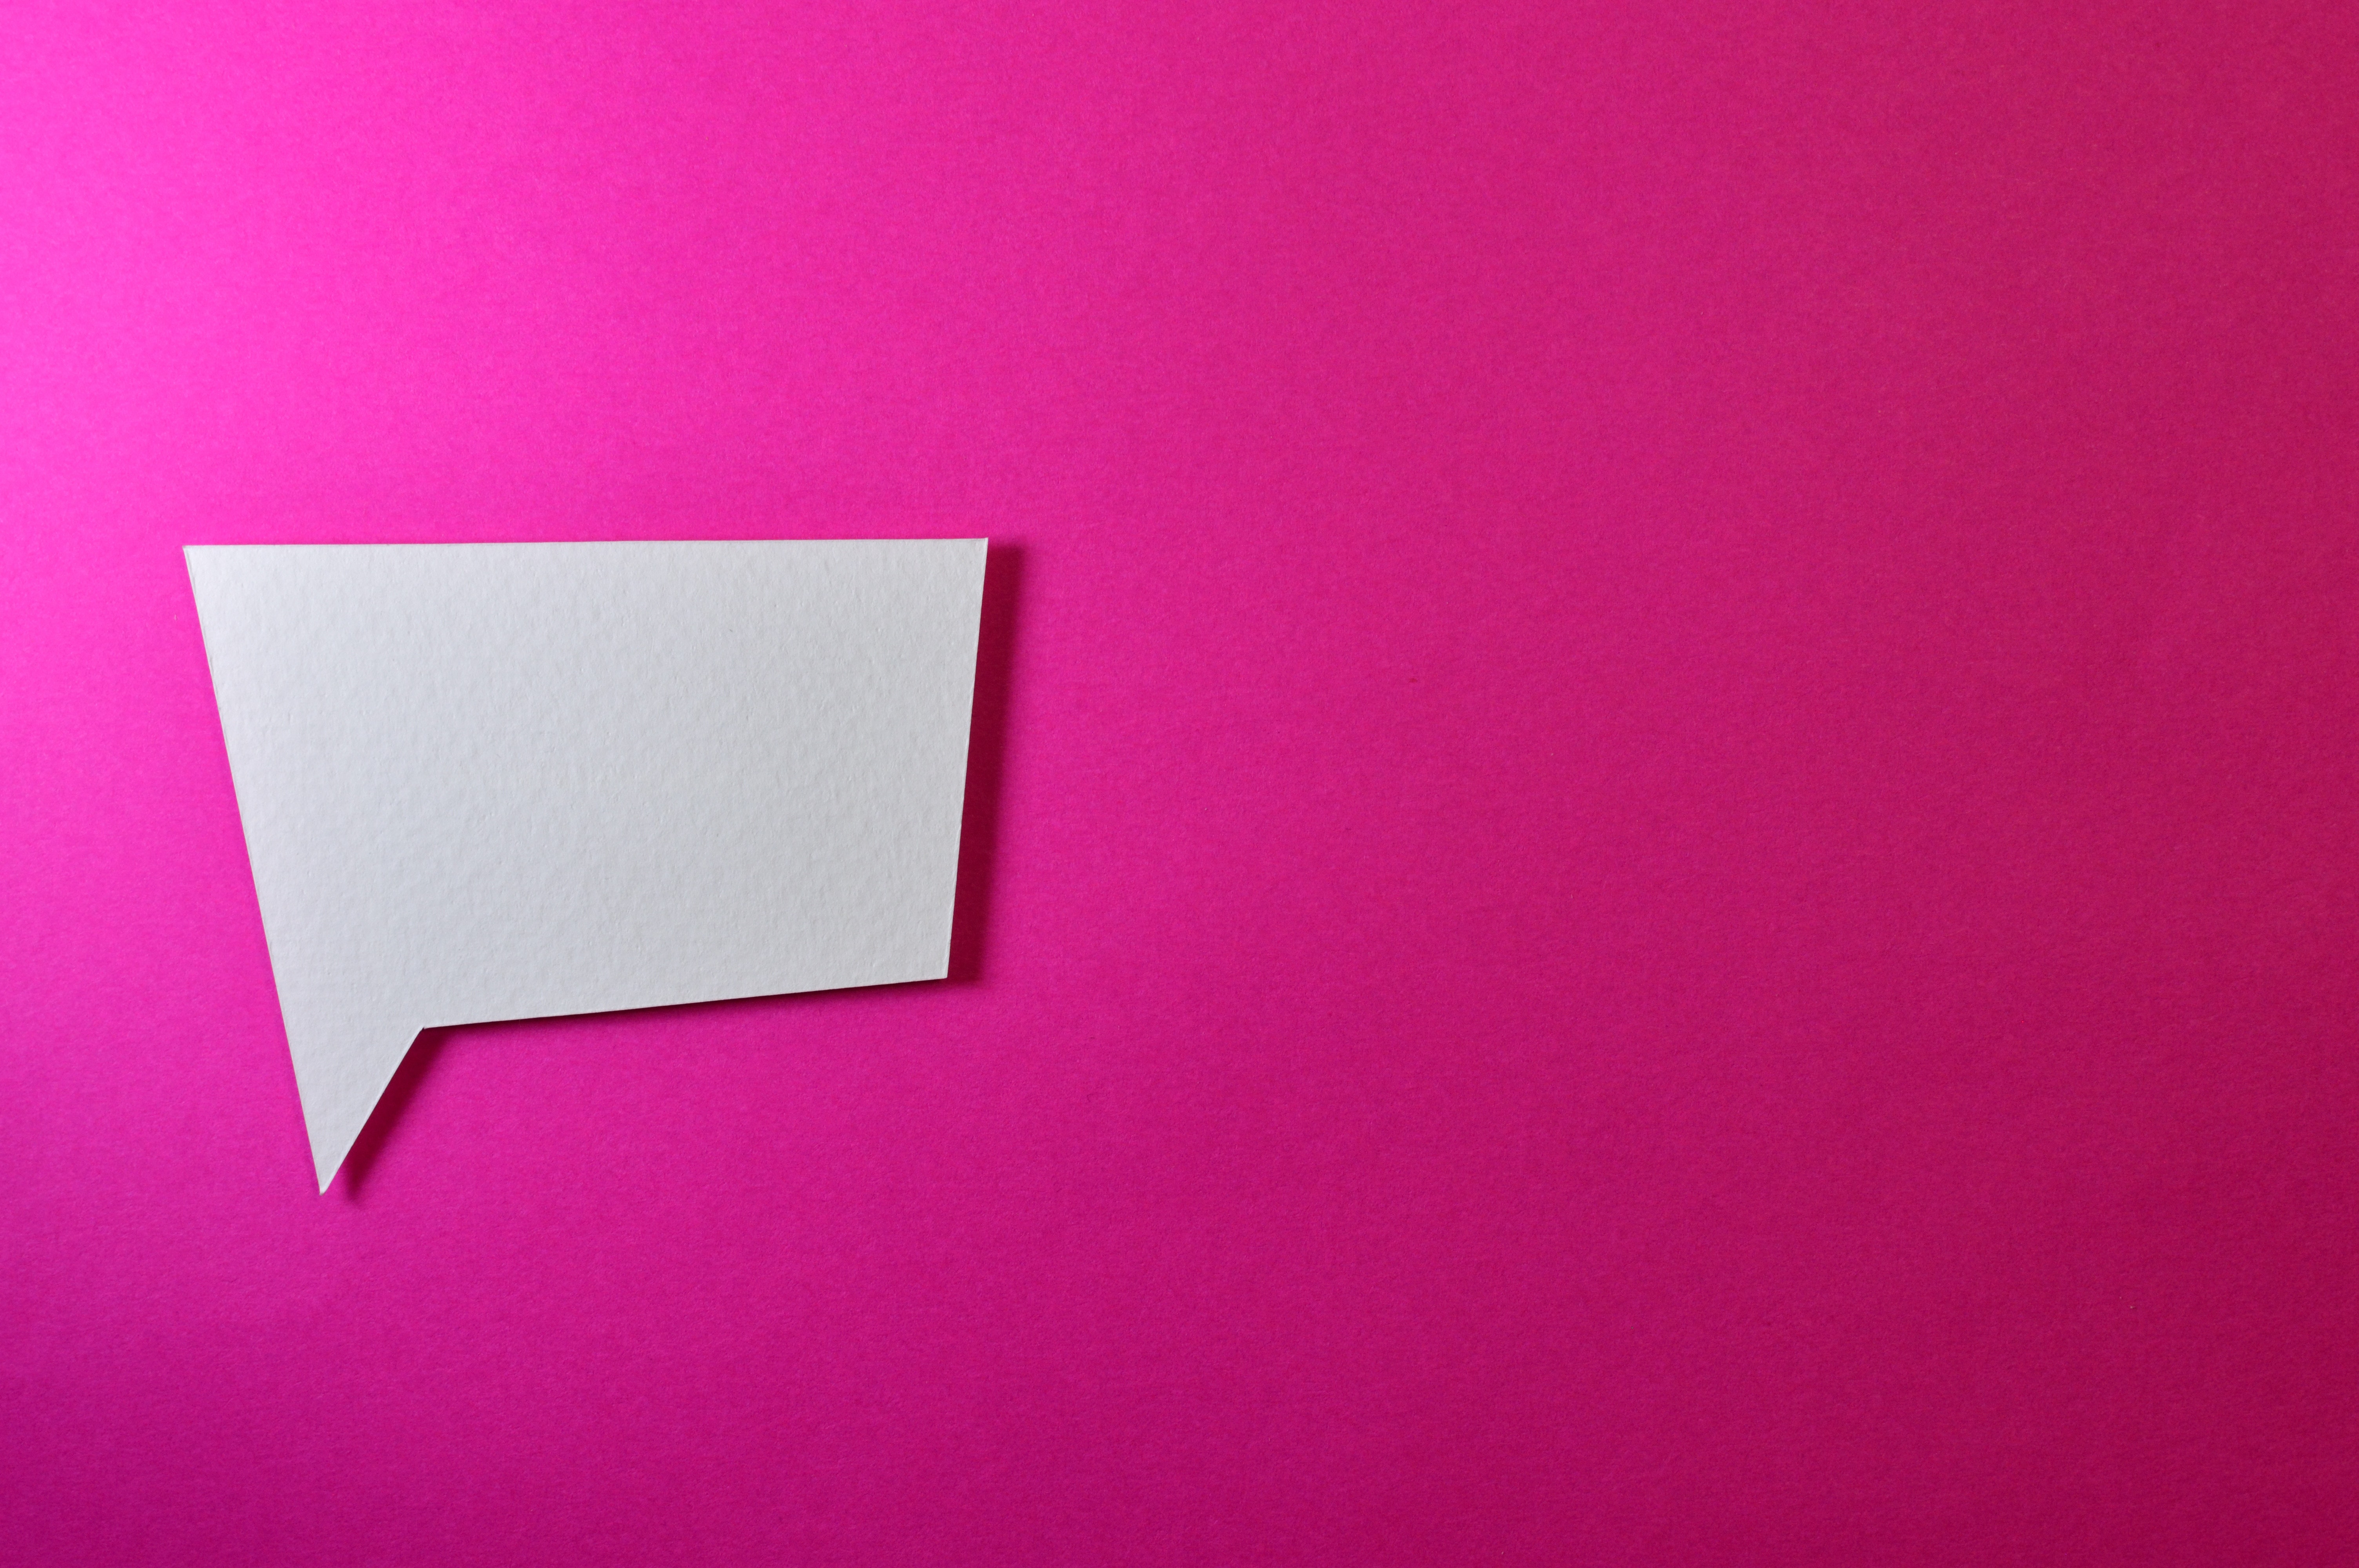
red, pink, purple, magenta, angle, rectangle, computer wallpaper, square, font